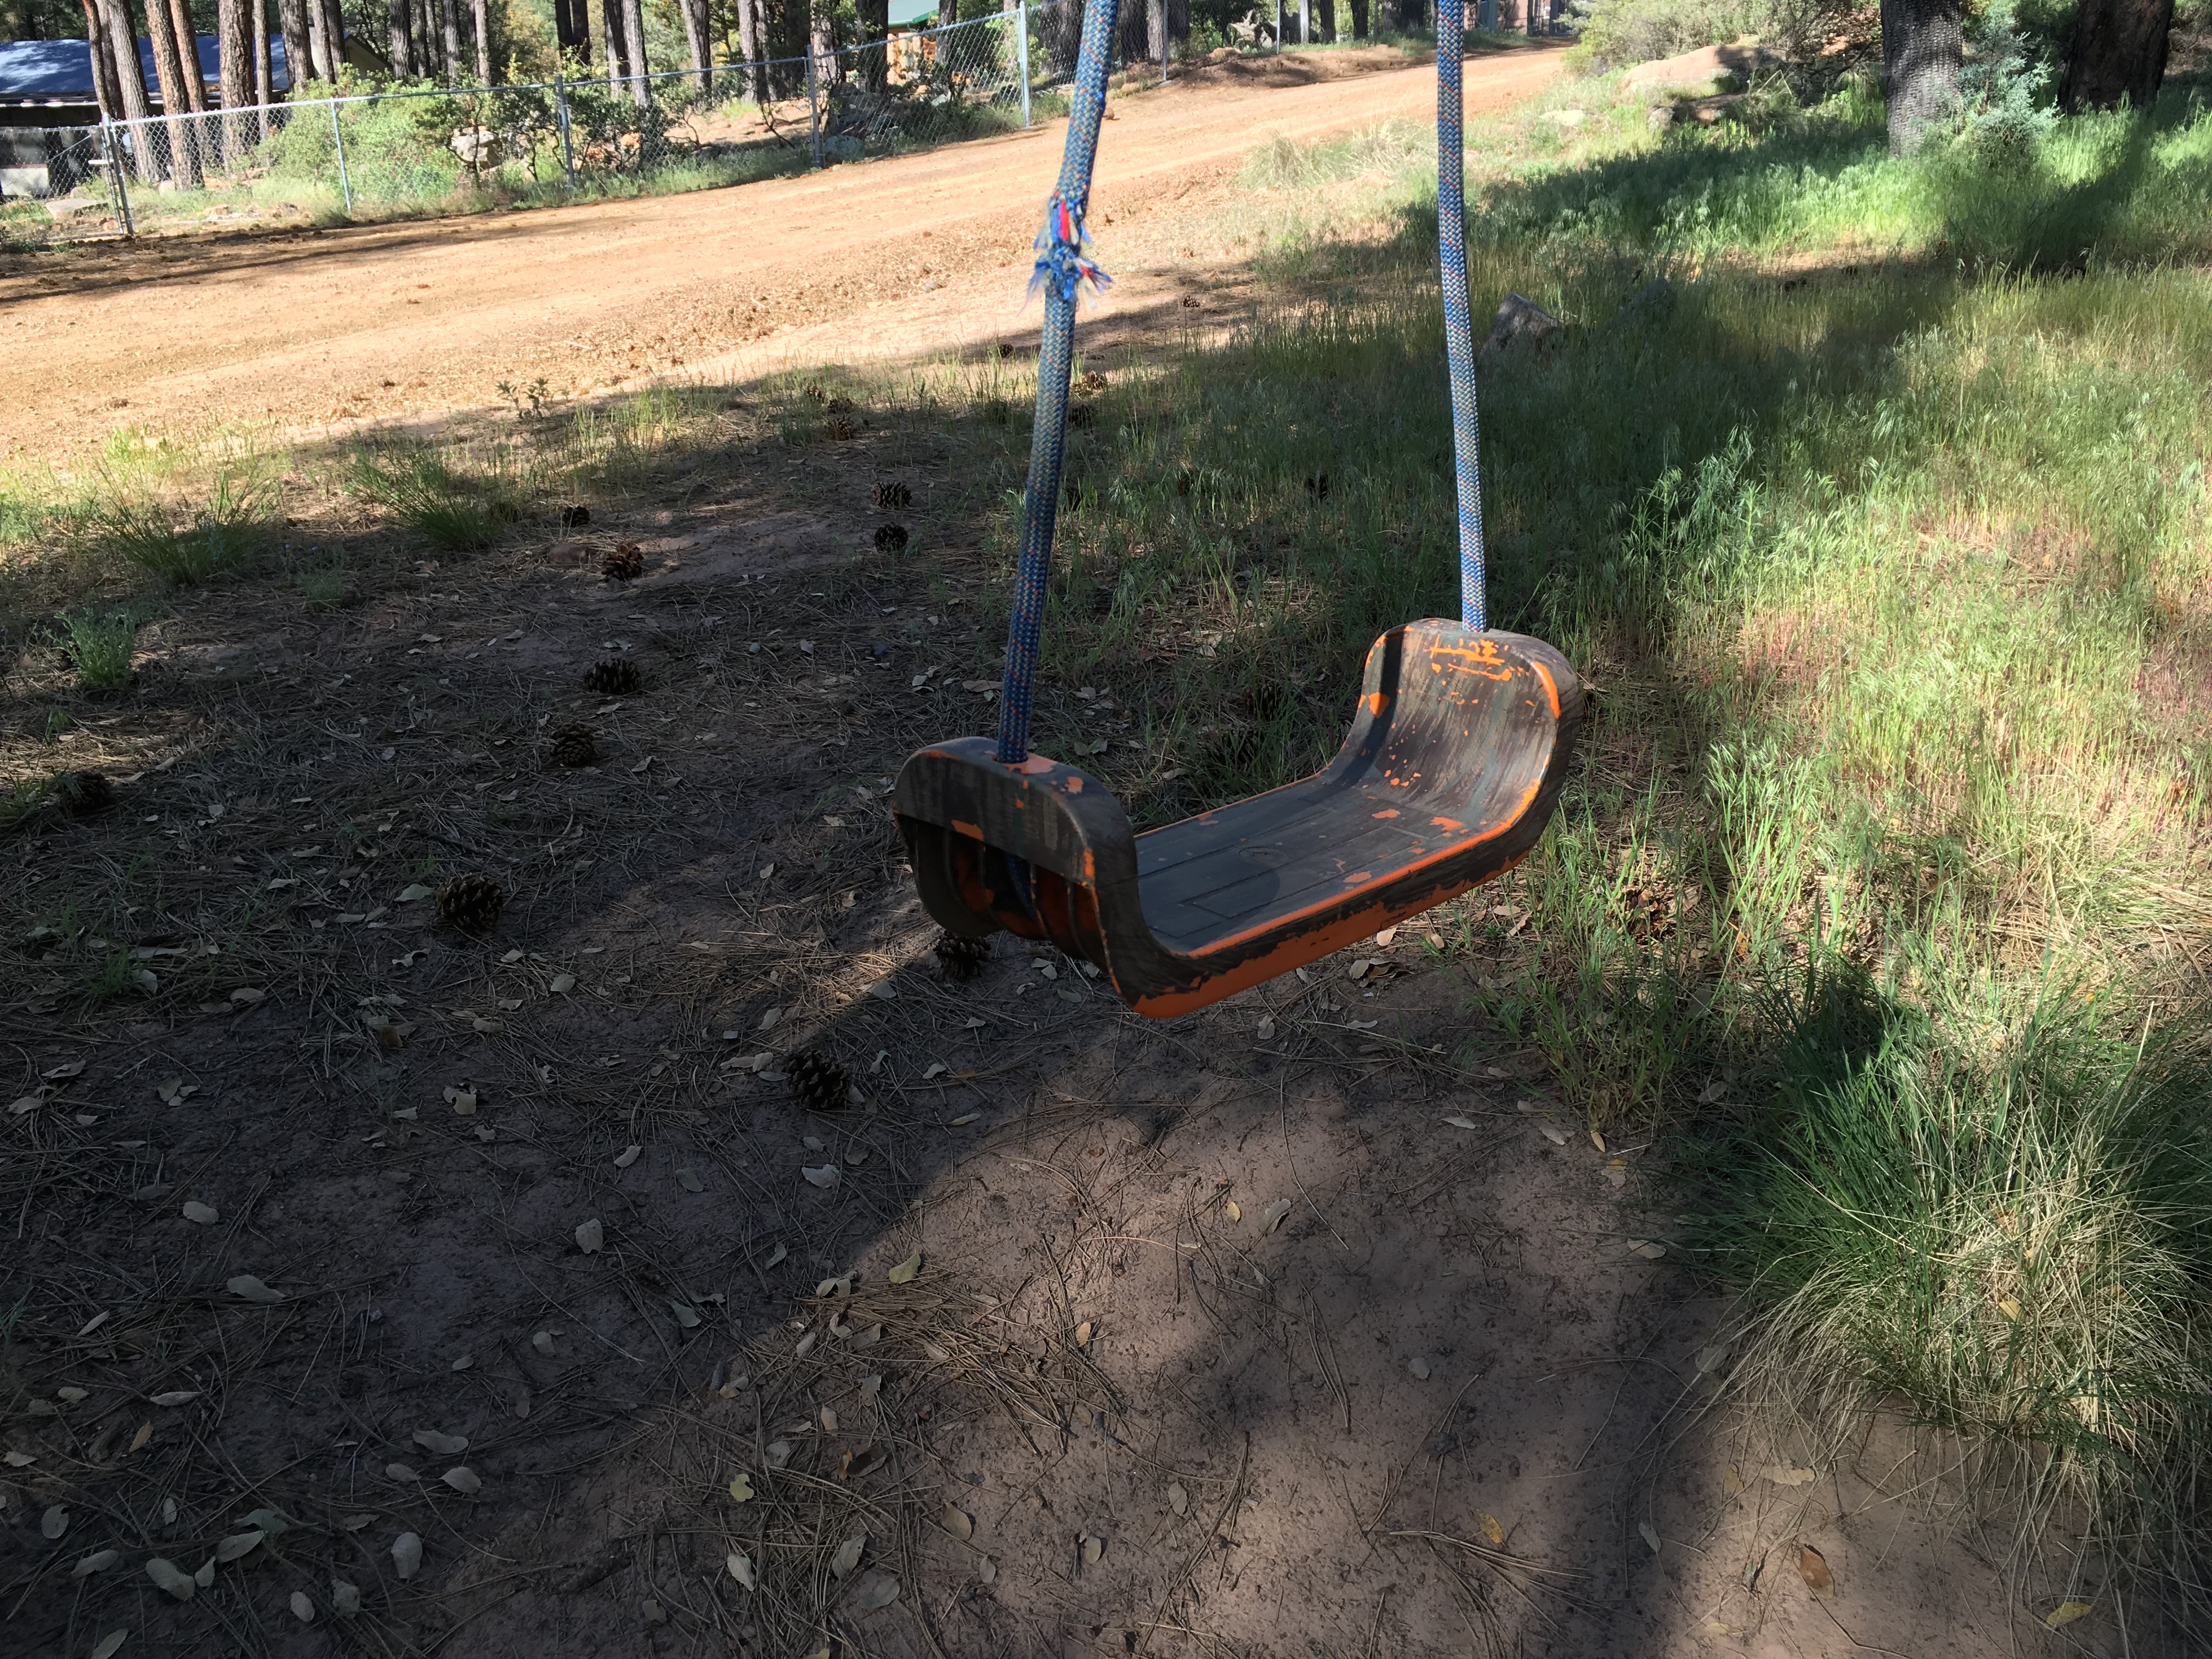
lawn, asphalt, vehicle, backyard, soil, swing, playground, yard, outdoor play equipment